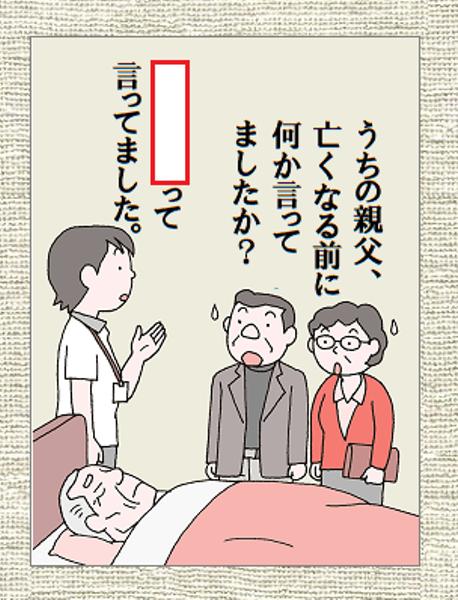
回答: ヴツ